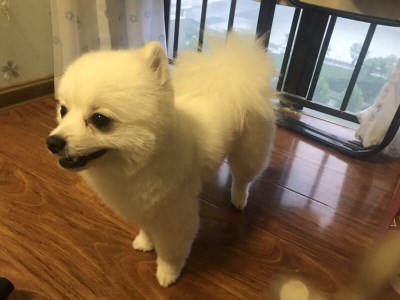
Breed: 1936-n000005-Pomeranian